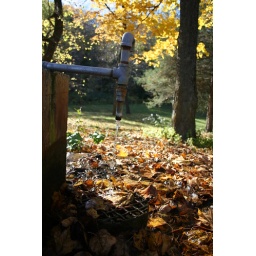
water spout in the le sueur hill park